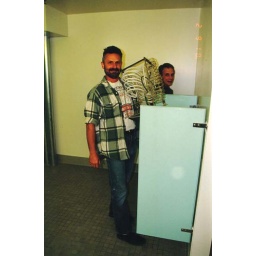
John and Lance in the Tribune tower bathroom